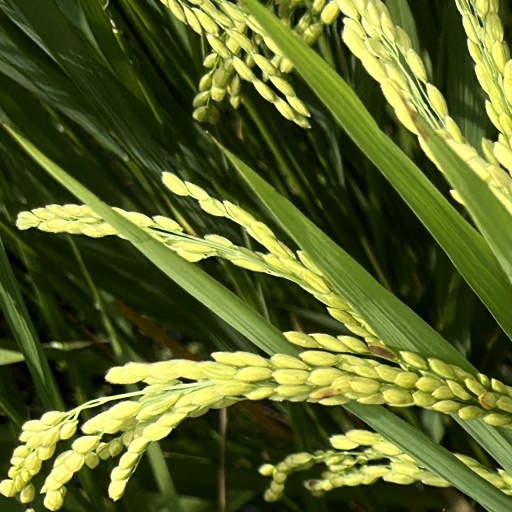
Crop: rice